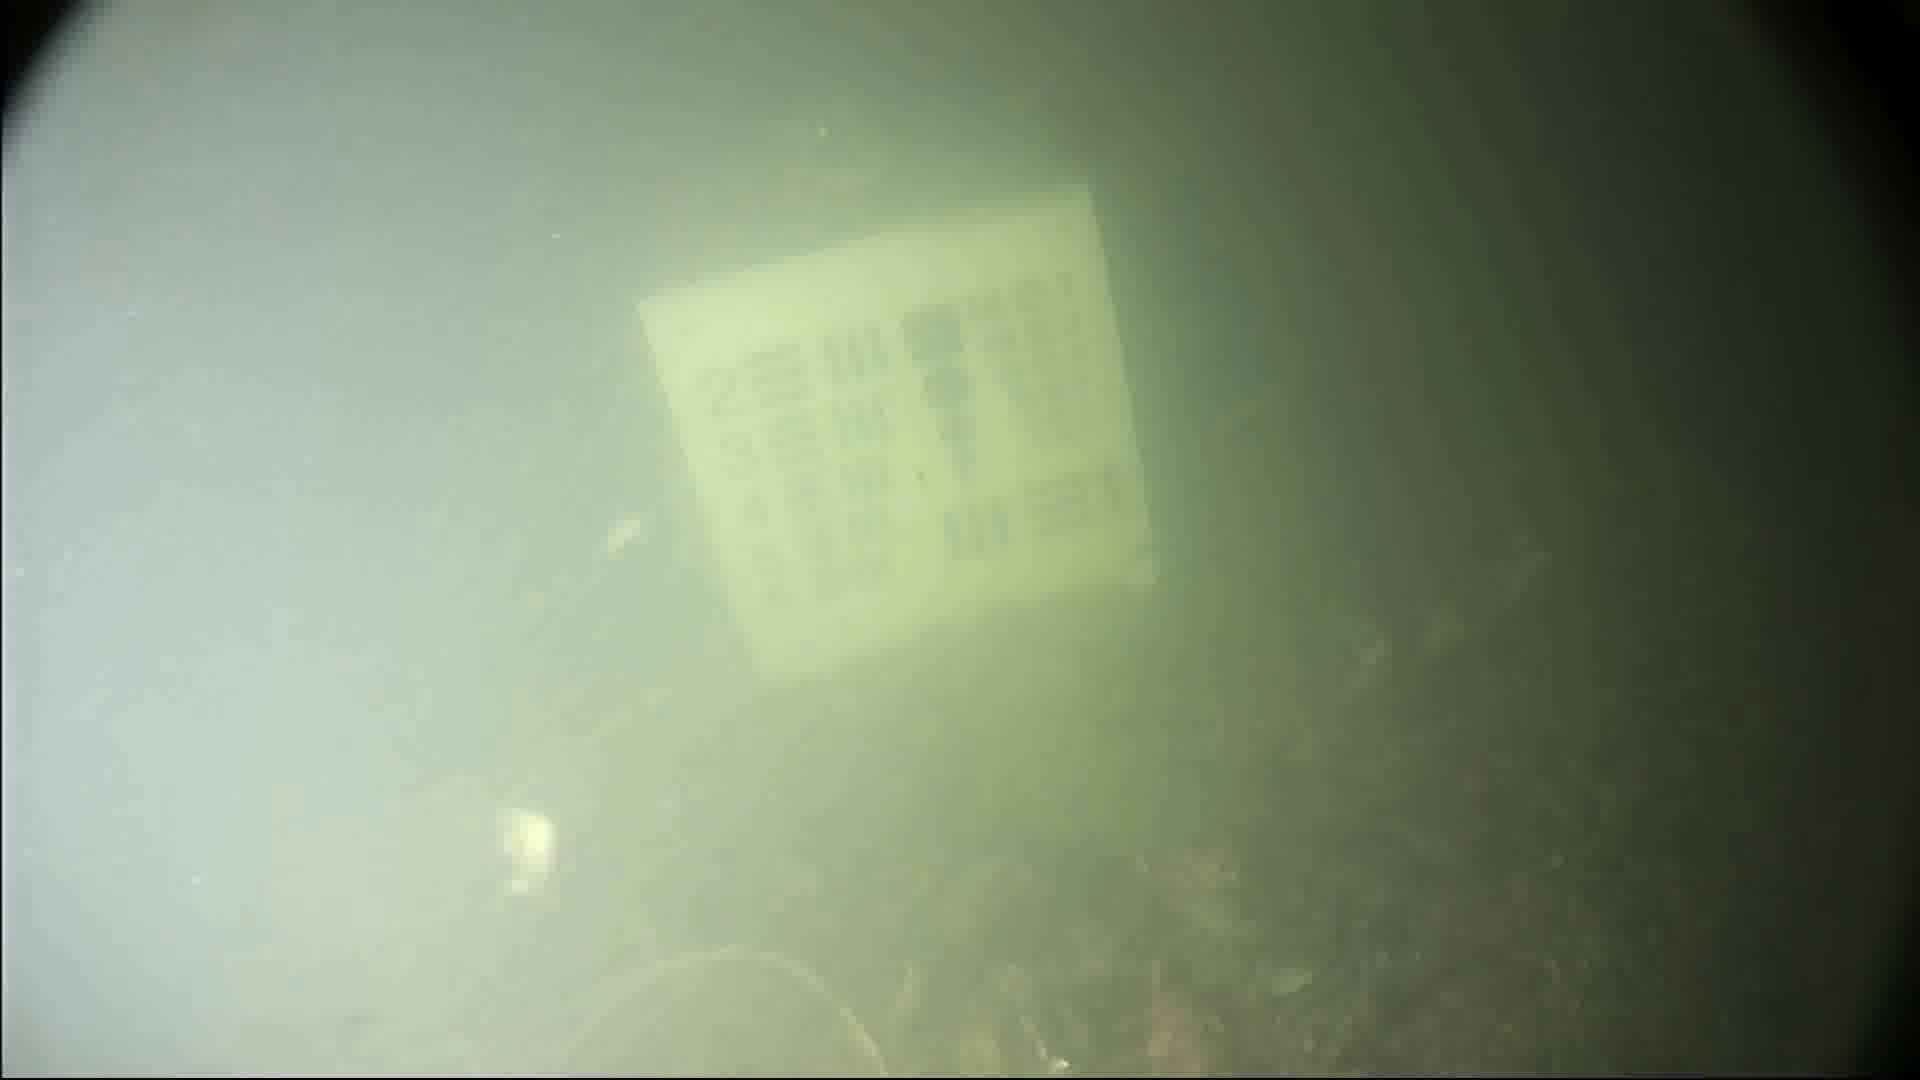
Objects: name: crab